USS Iowa (BB-61)

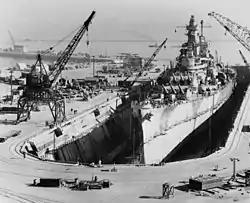
"Iowa" in drydock in San Francisco, undergoing repairs and modernization after being damaged during Typhoon Cobra

In the opening phases of the Mariana and Palau Islands campaign, "Iowa" protected the American carriers during air strikes on the islands of Saipan, Tinian, Guam, Rota, and Pagan Island on 12 June. "Iowa" was then detached to bombard enemy installations on Saipan and Tinian on 13–14 June, which resulted in the destruction of a Japanese ammunition dump. On 19 June, in an engagement known as the Battle of the Philippine Sea, "Iowa", as part of the battle line of TF 58, helped repel four massive air raids launched by the Japanese Middle Fleet. This resulted in the almost complete destruction of Japanese carrier-based air-forces, with "Iowa" claiming the destruction of three enemy aircraft. "Iowa" then joined in the pursuit of the fleeing enemy fleet, shooting down one torpedo plane and assisting in splashing another.